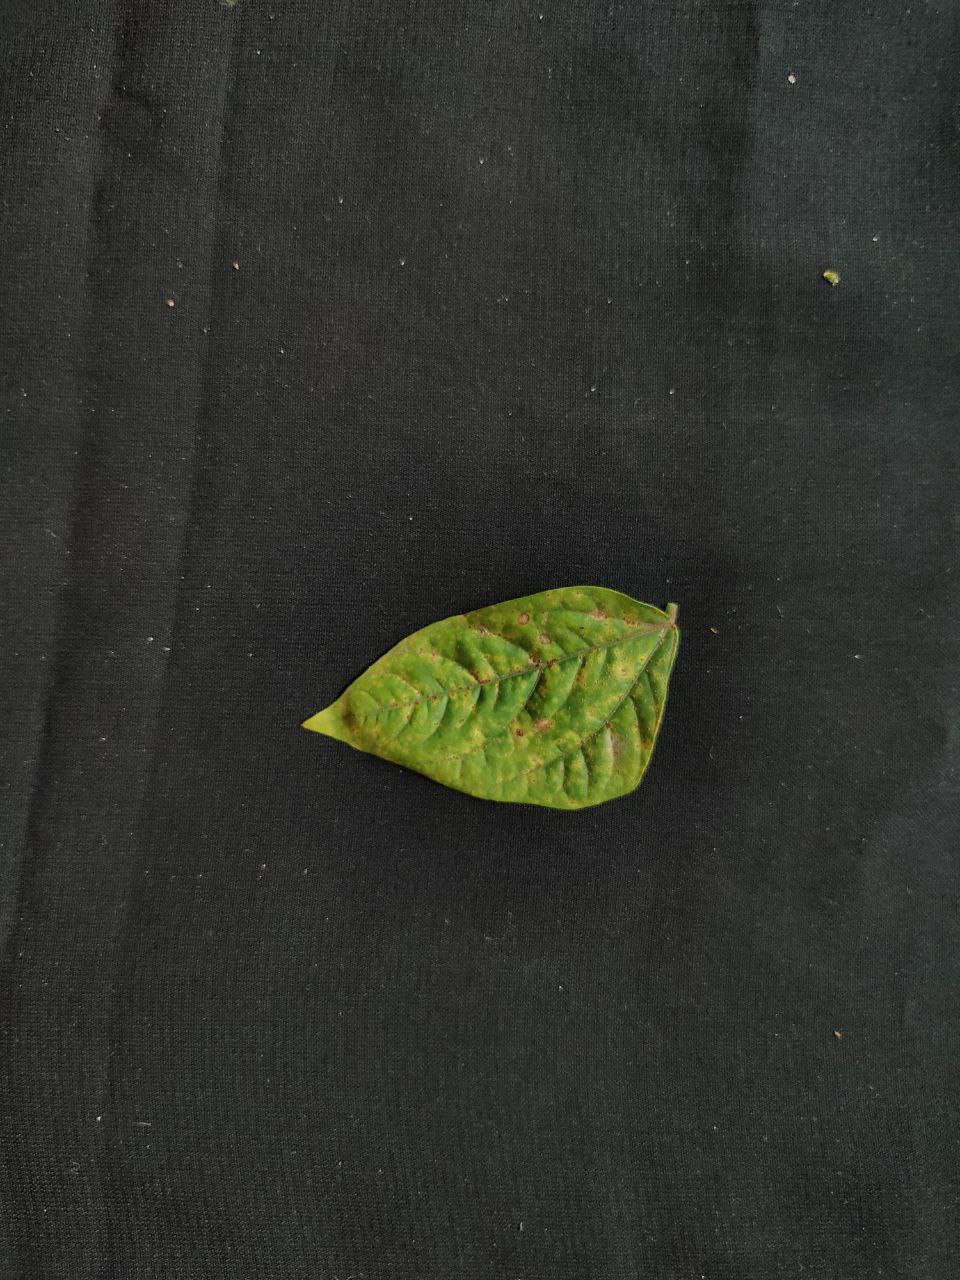
Crop: cowpea
Leaf condition: Septoria leaf spot